Death mask

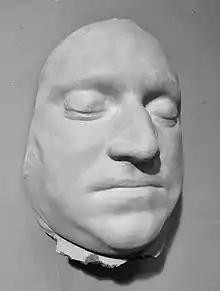
The death mask of 18th century sailor Richard Parker

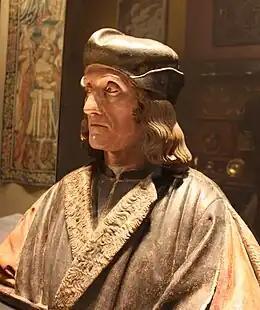
Posthumous portrait bust of Henry VII of England by Pietro Torrigiano, supposedly made using his death mask

A death mask is a likeness (typically in wax or plaster cast) of a person's face after their death, usually made by taking a cast or impression from the corpse. Death masks may be mementos of the dead or be used for creation of portraits. The main purpose of the death mask from the Middle Ages until the 19th century was to serve as a model for sculptors in creating statues and busts of the deceased person. Not until the 1800s did such masks become valued for themselves.